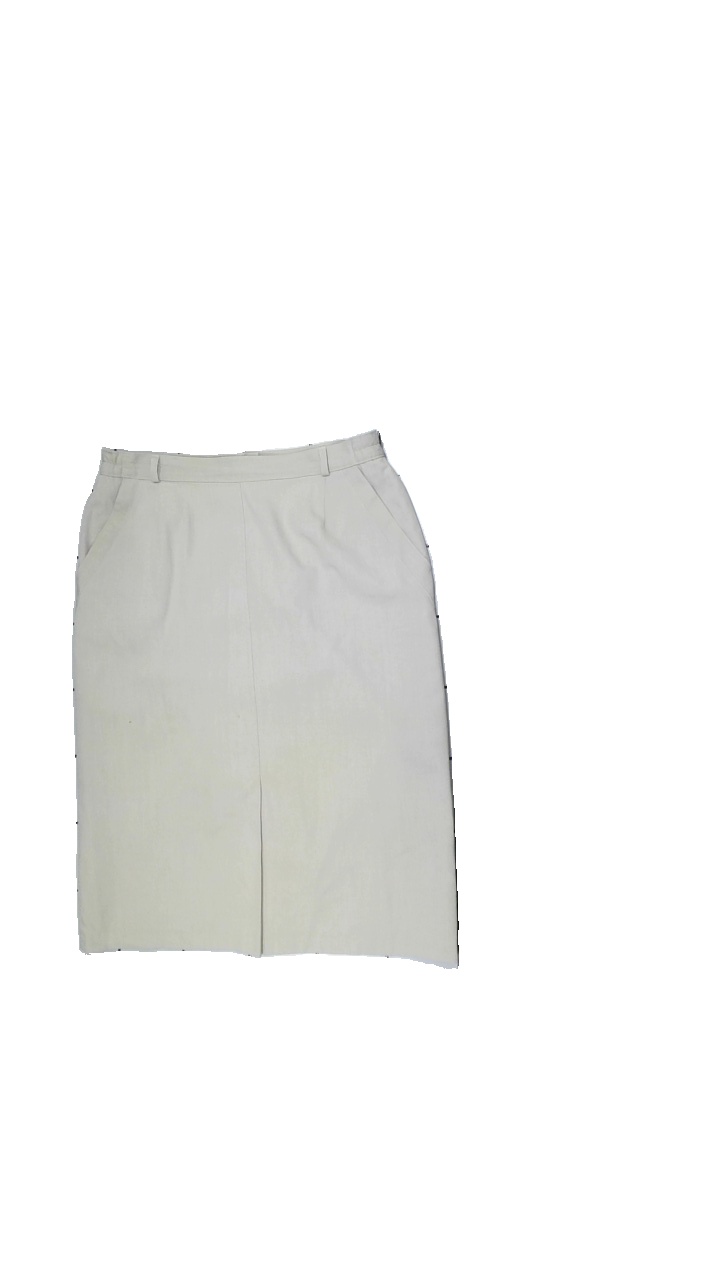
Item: Skirt (Ladies)
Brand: Missing
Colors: Beige
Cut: Tight, Long
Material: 100%polyester
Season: Spring
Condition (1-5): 3
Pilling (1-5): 3
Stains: Major
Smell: Major
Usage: Export
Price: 50-100